Saranac, Michigan

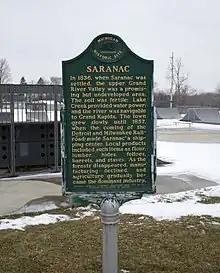

Saranac had its roots in 1836, when a Grand Rapids judge by the name of Jefferson Morrison purchased the land where Lake Creek meets the Grand River. Soon after, he sold parts of the land to Dwight & Hutchinson from Detroit, and together, they founded the village. Proceeding quickly, the proprietors named it Saranac and held a public sale in Detroit. There they sold off many Saranac lots without doing much to ensure the integrity of their original records.